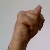
The image shows a hand gesture representing the letter 'N' in Indian Sign Language.